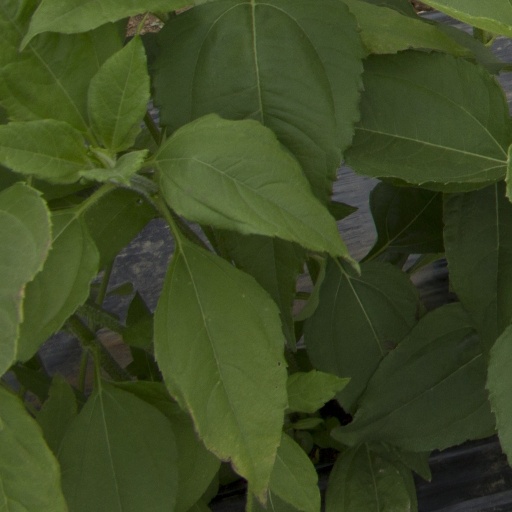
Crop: Jerusalem artichoke